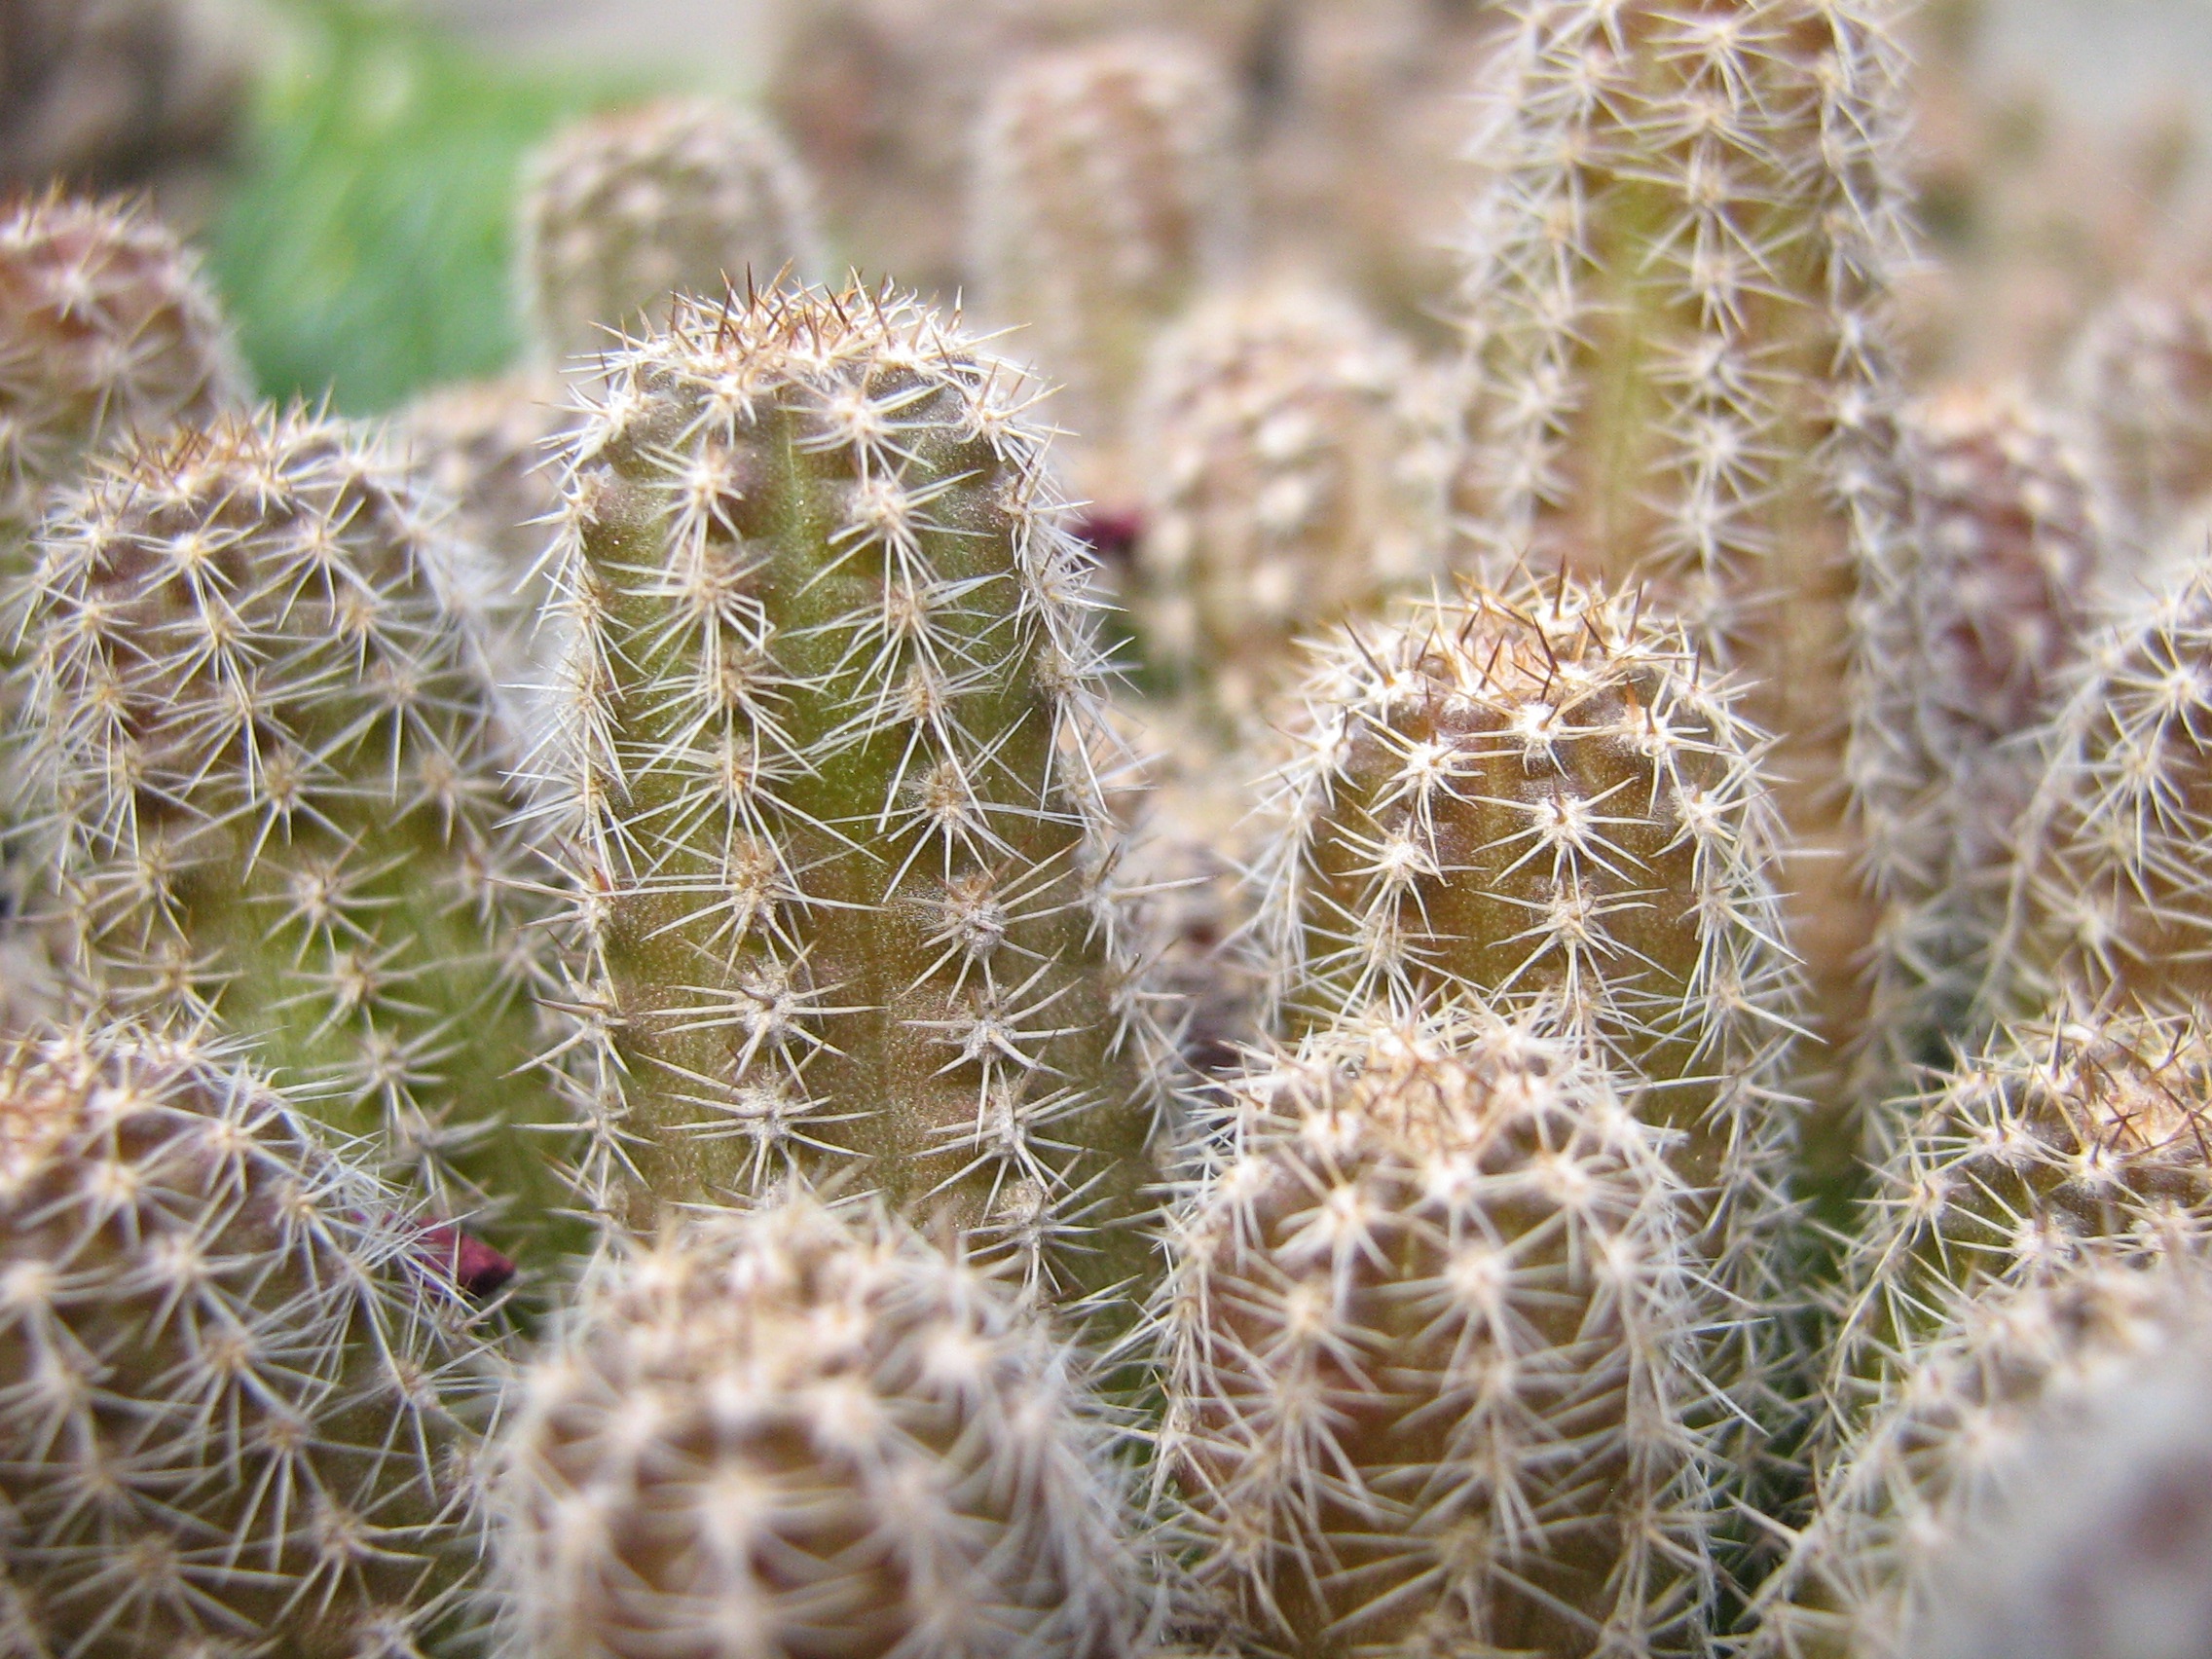
cactus, plant, flower, green, botany, flora, spike, caryophyllales, flowering plant, prickly pear, plant stem, land plant, thorns spines and prickles, hedgehog cactus, acanthocereus tetragonus, san pedro cactus, mexican plant, kaktuszfarmom